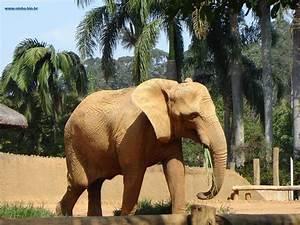
elephant